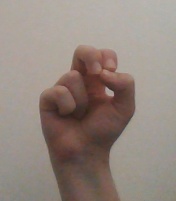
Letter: gaaf